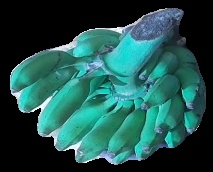
Variety: elakki-bale
Grade: grade3